Jeanne Pruett

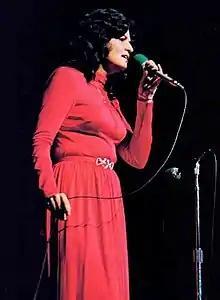
Jeanne Pruett, performing on the Grand Ole Opry, 1975

Jeanne Pruett (born Norma Jean Bowman; January 30, 1935) is an American country music singer and songwriter. She also has credits as a published author. Pruett had several major hits as a music artist, but became best-known for 1973's "Satin Sheets". The song topped the country music charts and helped her secure a membership in the Grand Ole Opry cast.